Bones and Names

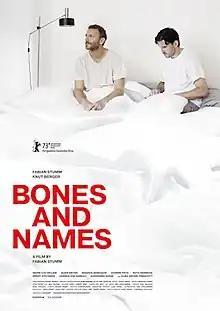
Official poster

Bones and Names is a 2023 German drama film written and directed by Fabian Stumm in his feature directorial debut, starring himself along with Knut Berger, Marie-Lou Sellem and Susie Meyer. The relationship drama presents subtle irony of the partnership between an actor and an author that turns out to be more vulnerable to crises than expected.